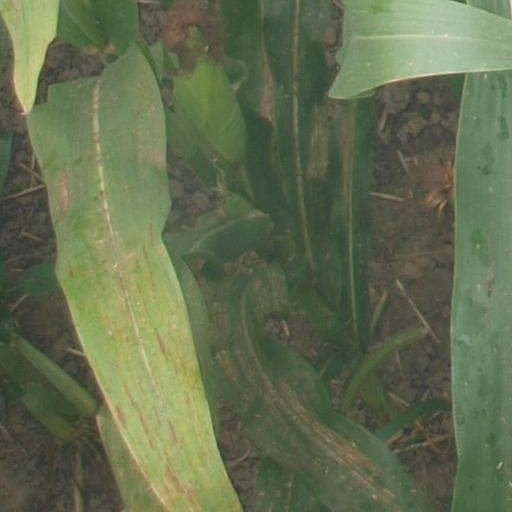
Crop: maize; corn